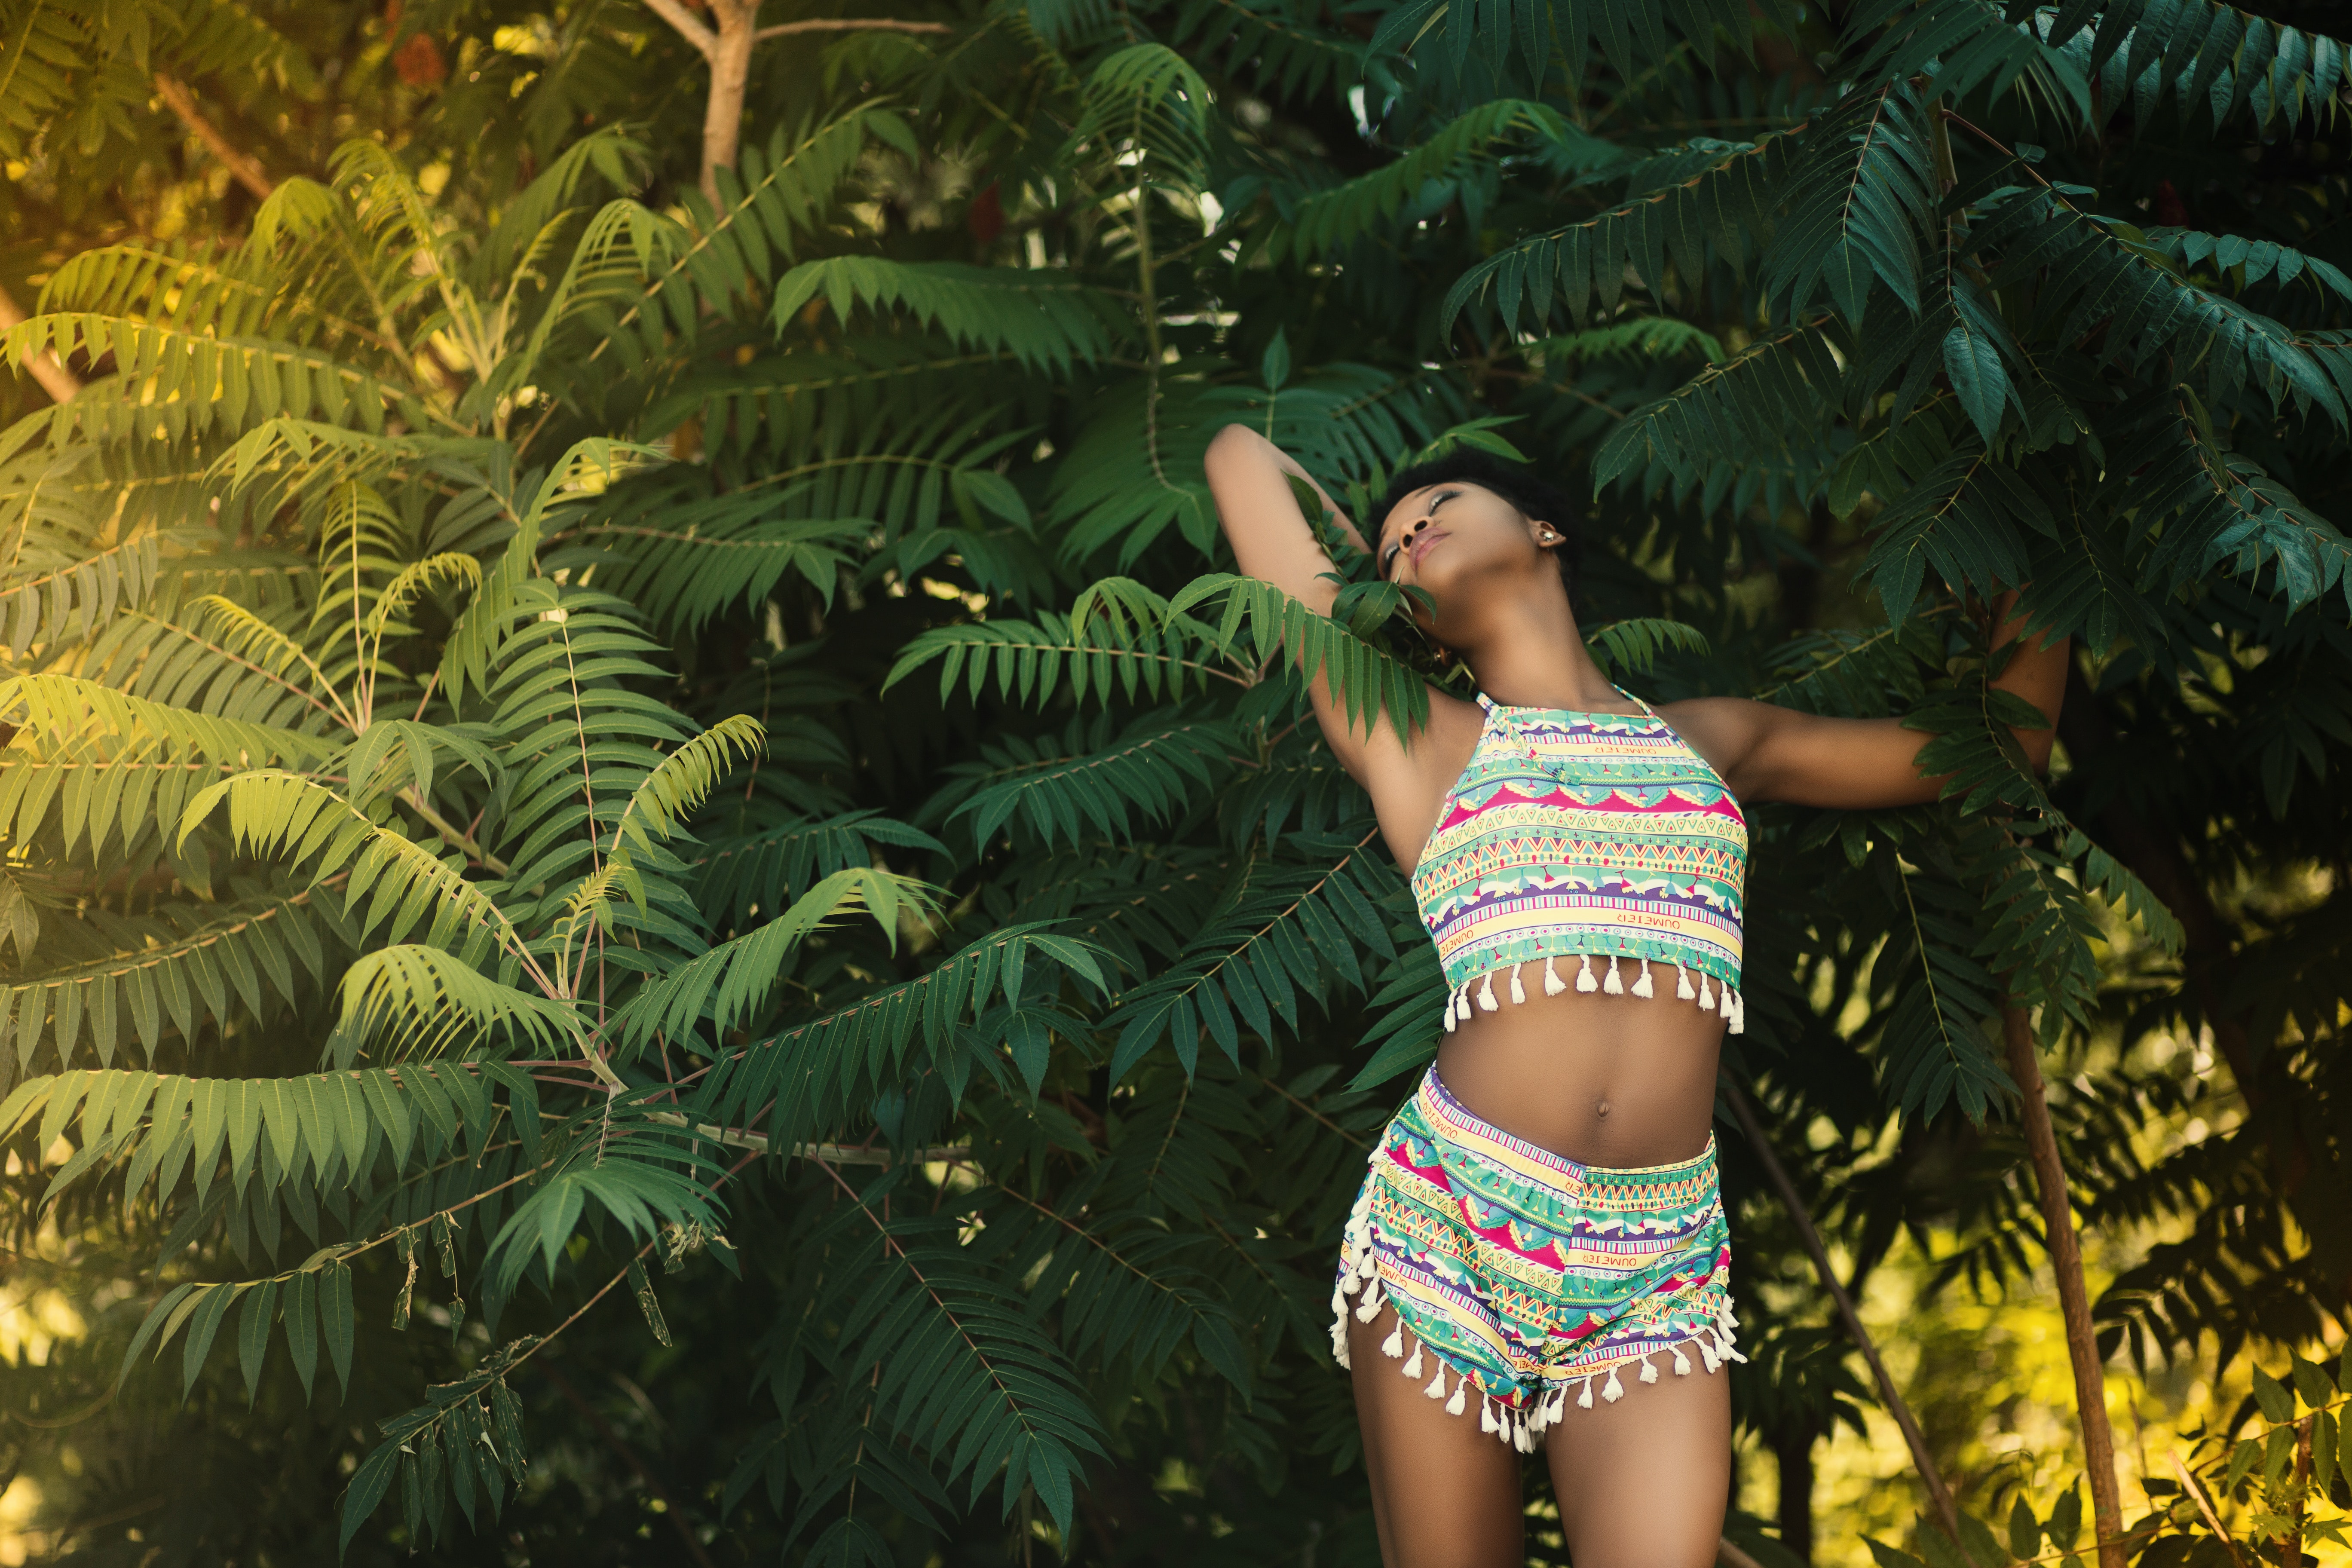
photograph, tree, jungle, vegetation, natural environment, leaf, beauty, plant, woody plant, botany, summer, organism, tropics, palm tree, terrestrial plant, bikini, sunlight, swimwear, photography, arecales, trunk, vacation, elaeis, abdomen, photo shoot, rainforest, forest, fern